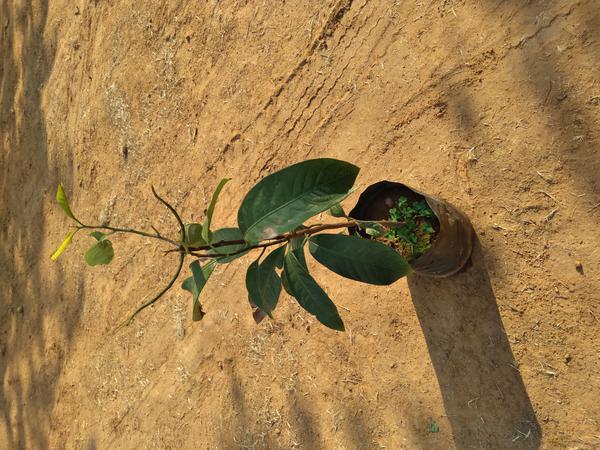
Plant: Mango